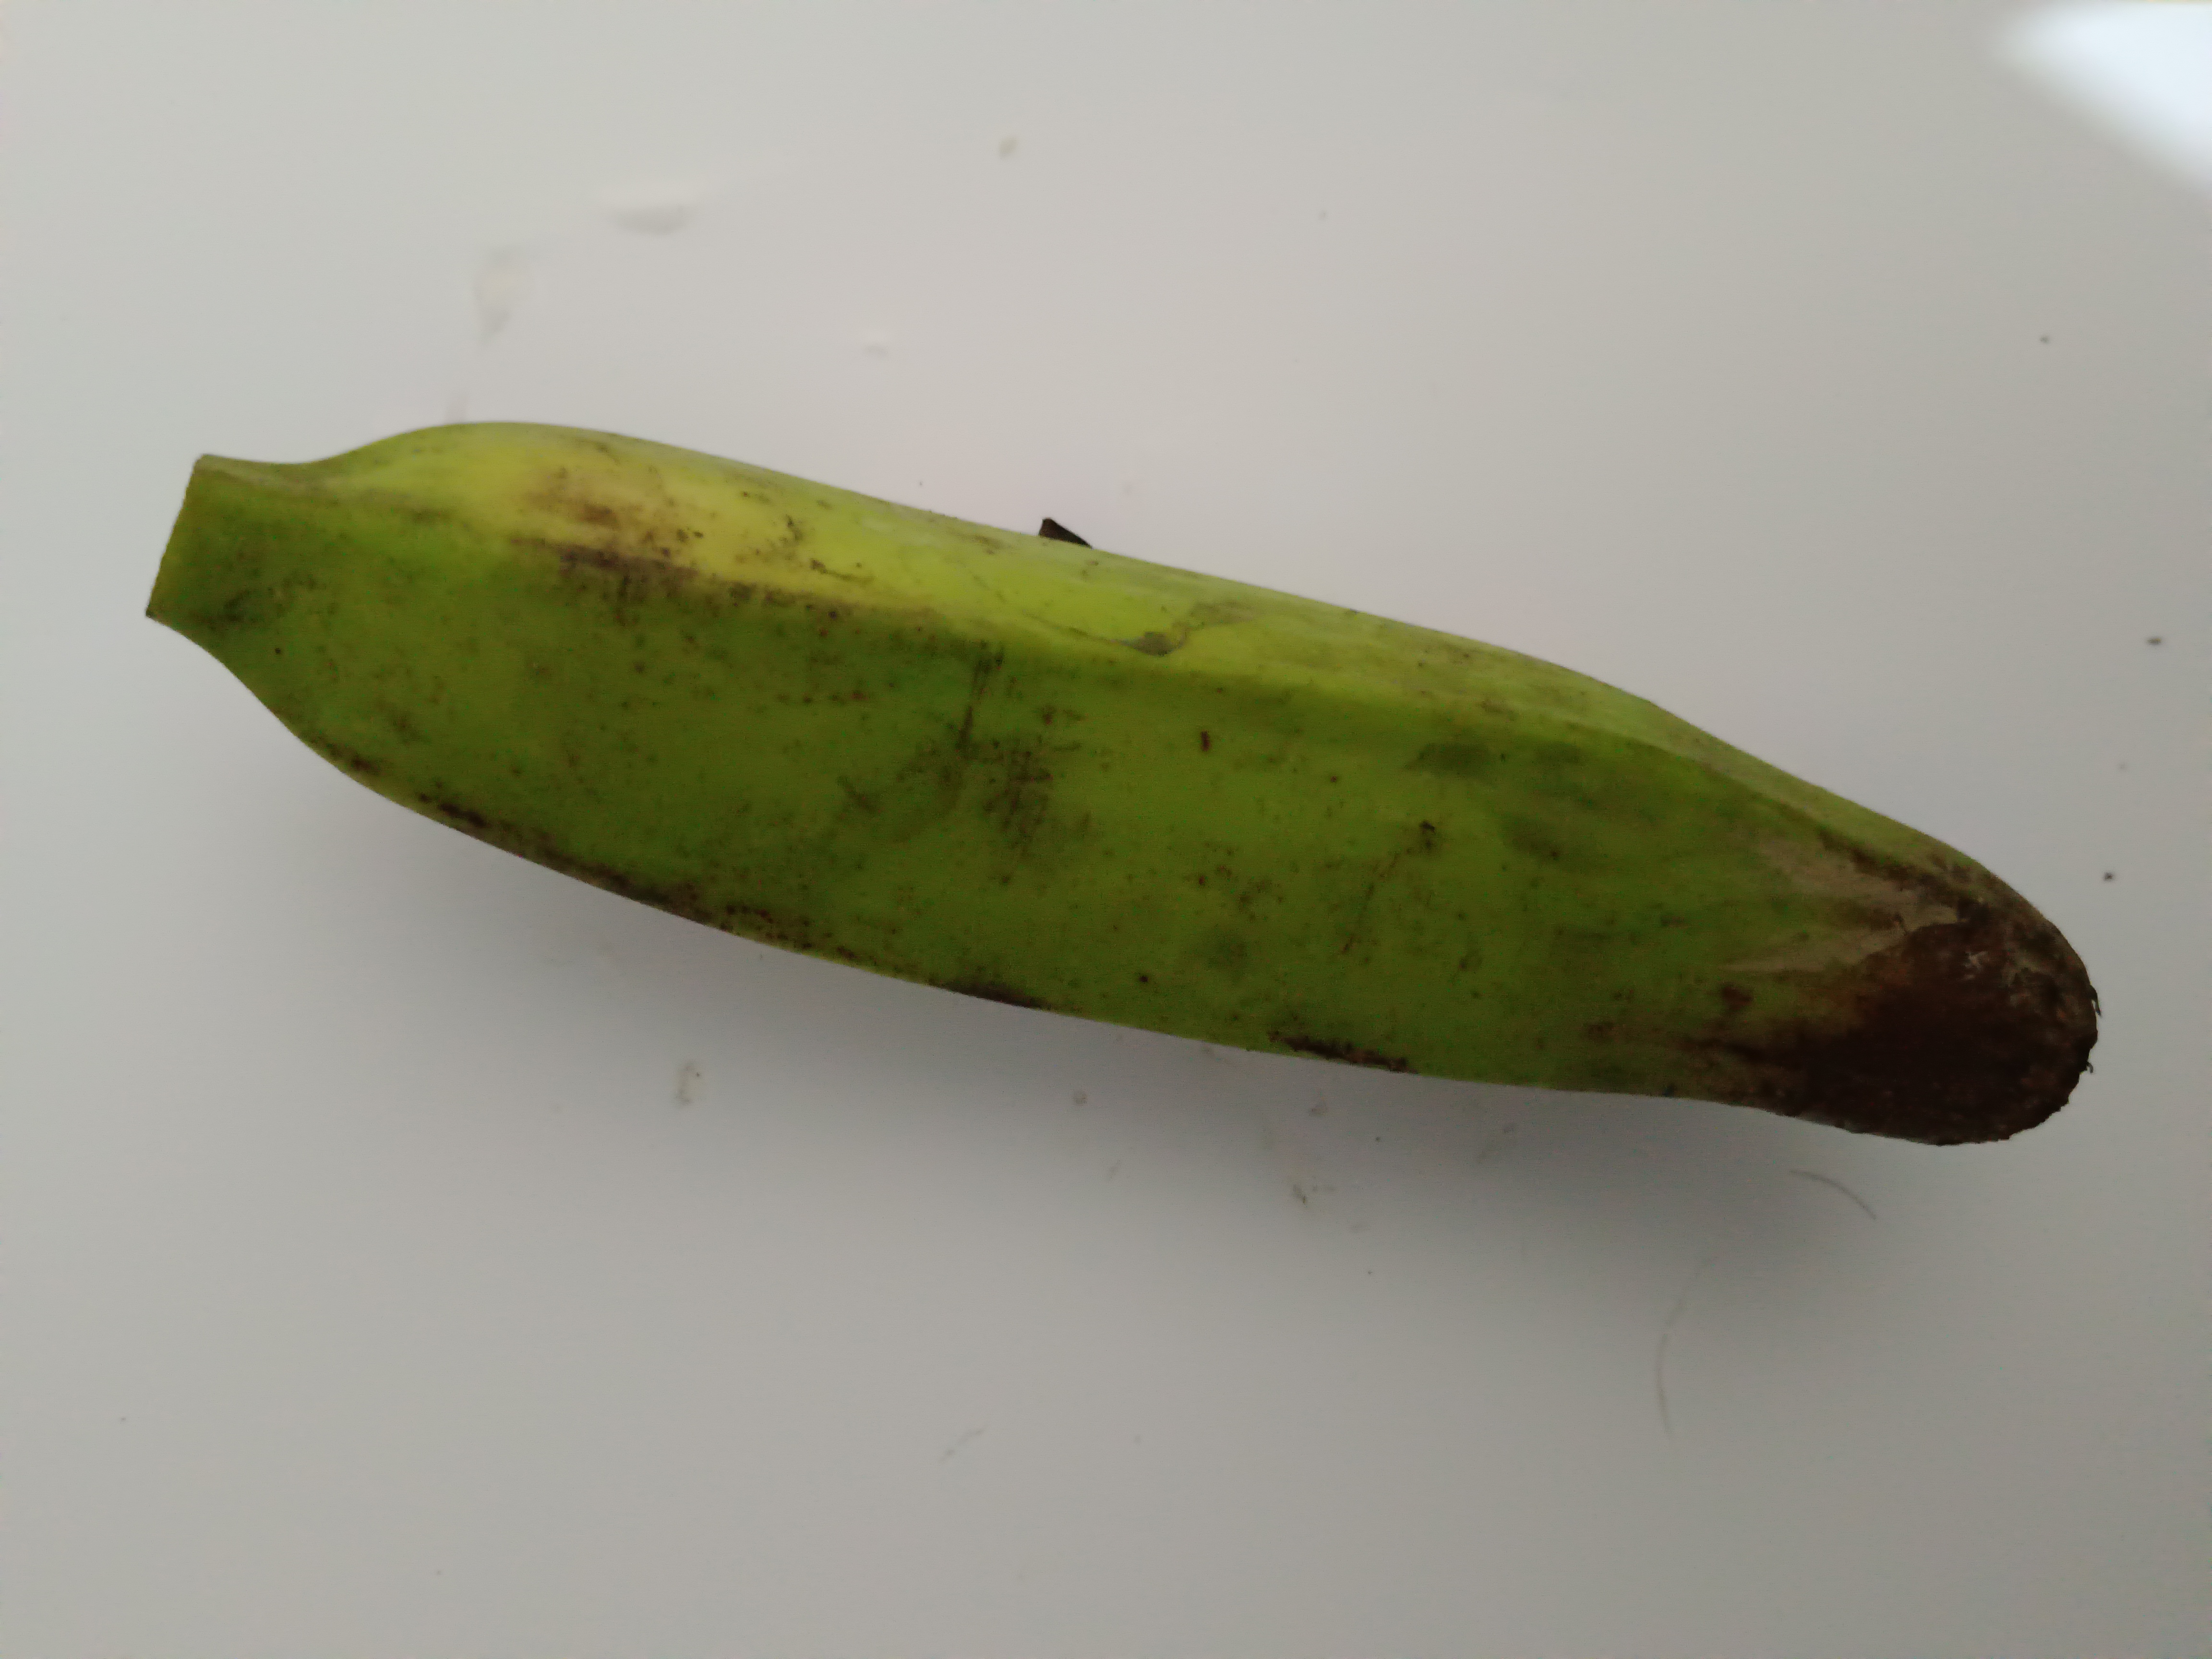
Banana variety: Anaji